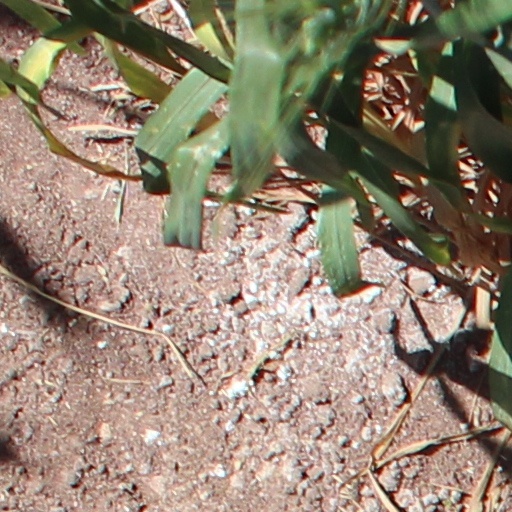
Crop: wheat